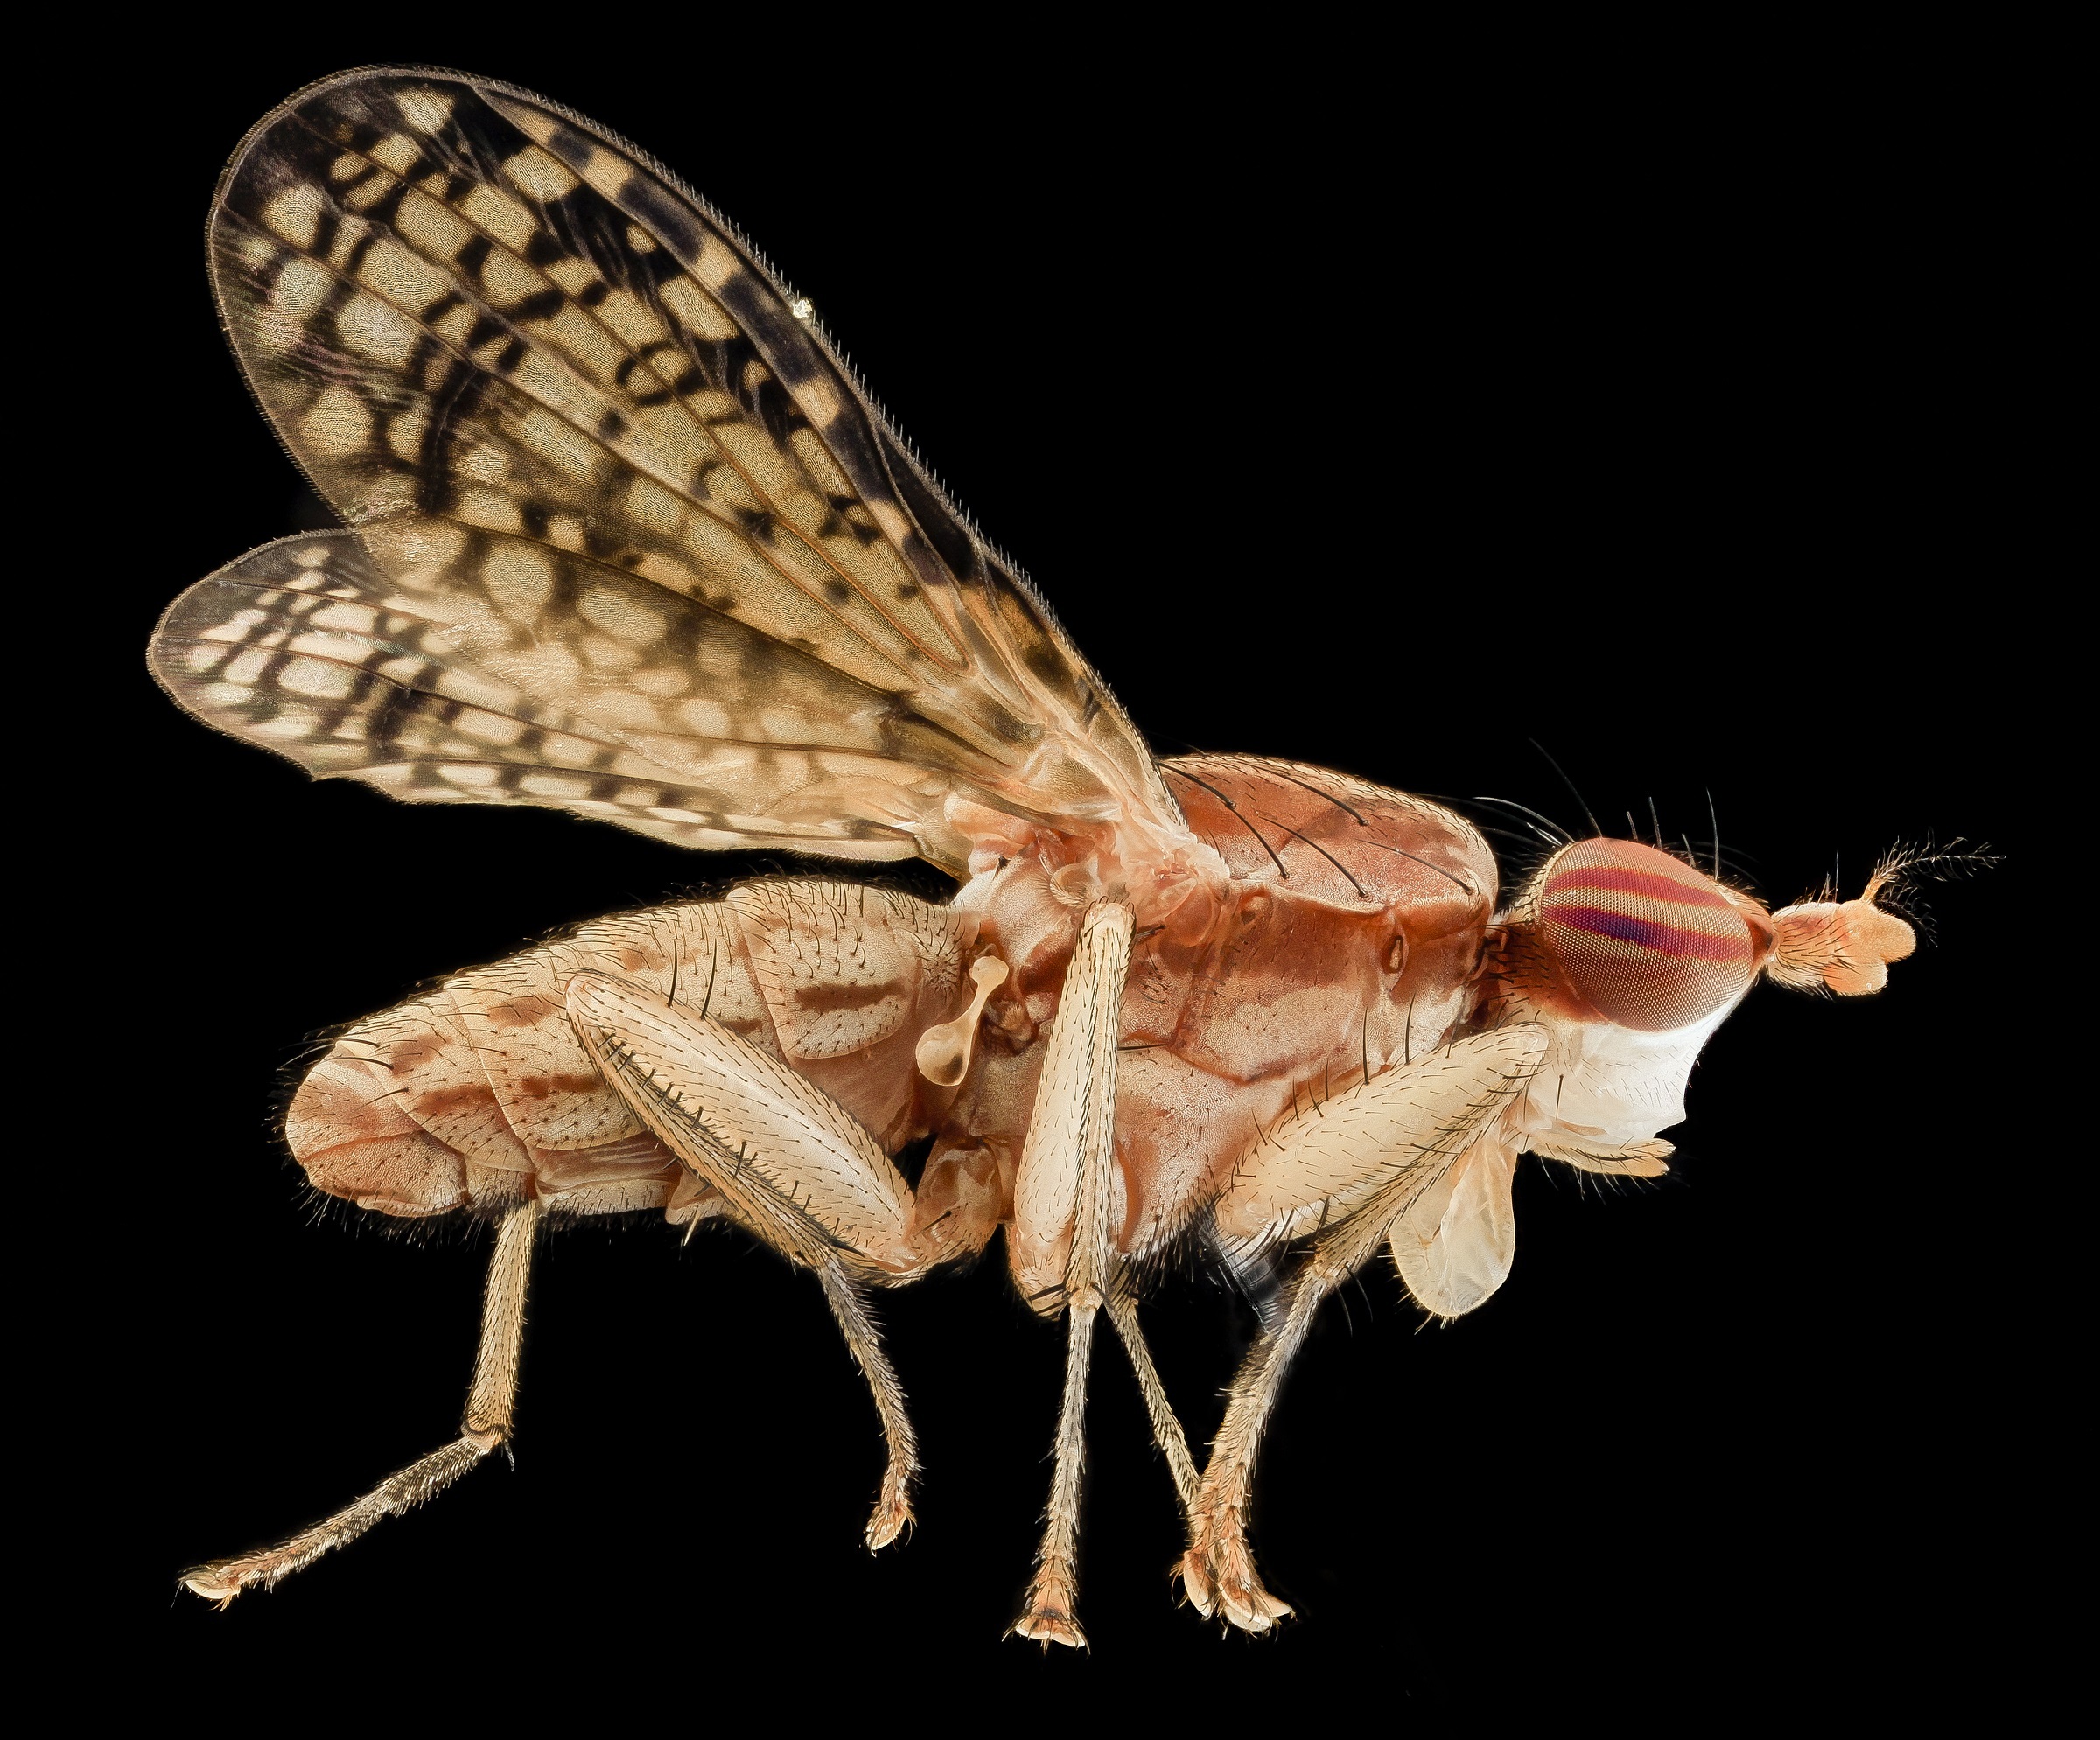
nature, wing, wildlife, portrait, insect, macro, bug, moth, fauna, invertebrate, wings, s, u, mounted, macro photography, organism, geological survey, marsh fly, pyrgotidae, trypetoptera canadensis, arthropod, pollinator, moths and butterflies, bombycidae